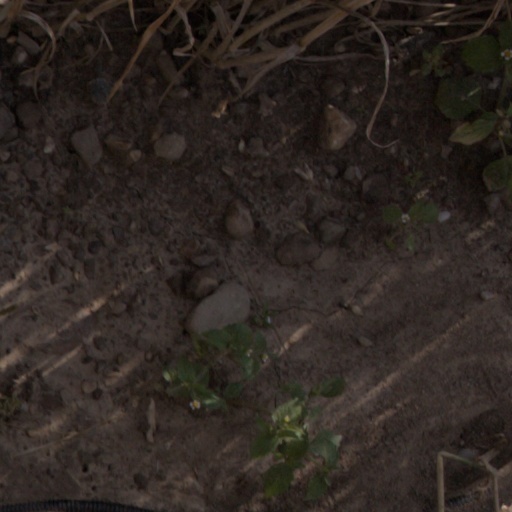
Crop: wheat